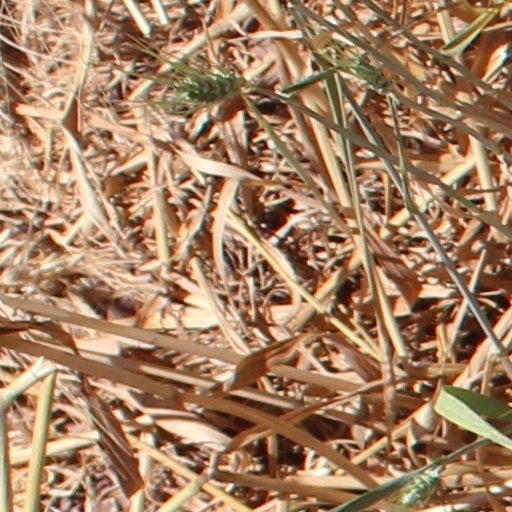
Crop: wheat